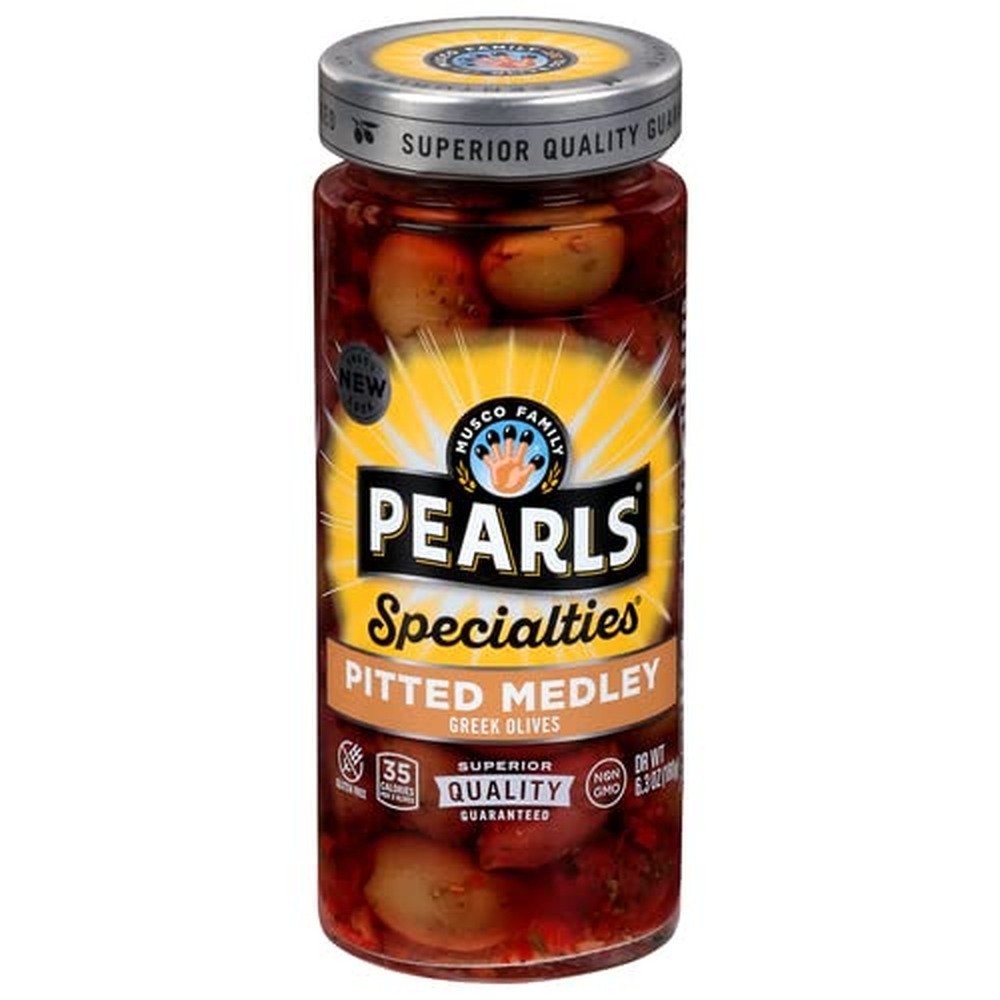
Pearls Specialties Greek Pitted Medley Olives (Pack of 20)
We make a good thing even better. And there’s nothing better than our firm, crunchy, flavorful stuffed olives. Grown under the warm Mediterranean sun and carefully selected by our experts, Pearls olives are perfect for any occasion. Try our olives as an ingredient to a favorite recipe or as a wholesome snack! Pearls Specialties Greek Pitted Medley Olives (Pack of 20) Product Dimensions: (n/a) Item Specifications: Brand Pearls
Brand: Pearls
Category: Food, Beverages & Tobacco > Food Items > Condiments & Sauces > Olives & Capers